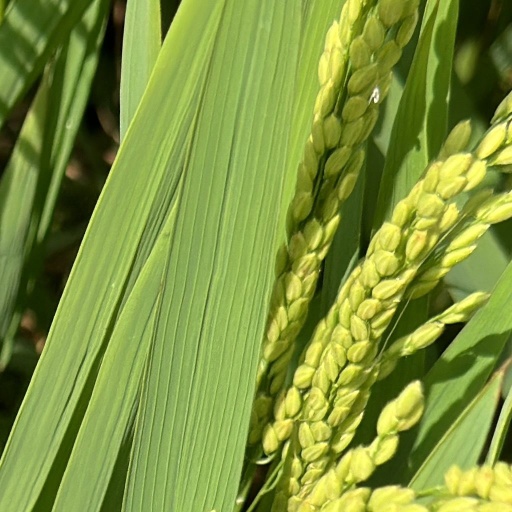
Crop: rice